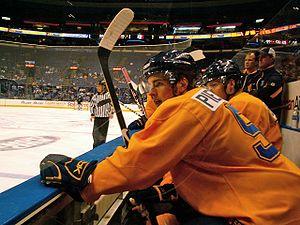
Frank Pietrangelo est un joueur professionnel de hockey sur glace. Il évolue en tant que gardien de but en Amérique du Nord puis en Europe en tant que professionnel entre 1985 et 2001. Il remporte la Coupe Stanley avec les Penguins de Pittsburgh de la Ligue nationale de hockey en 1991.